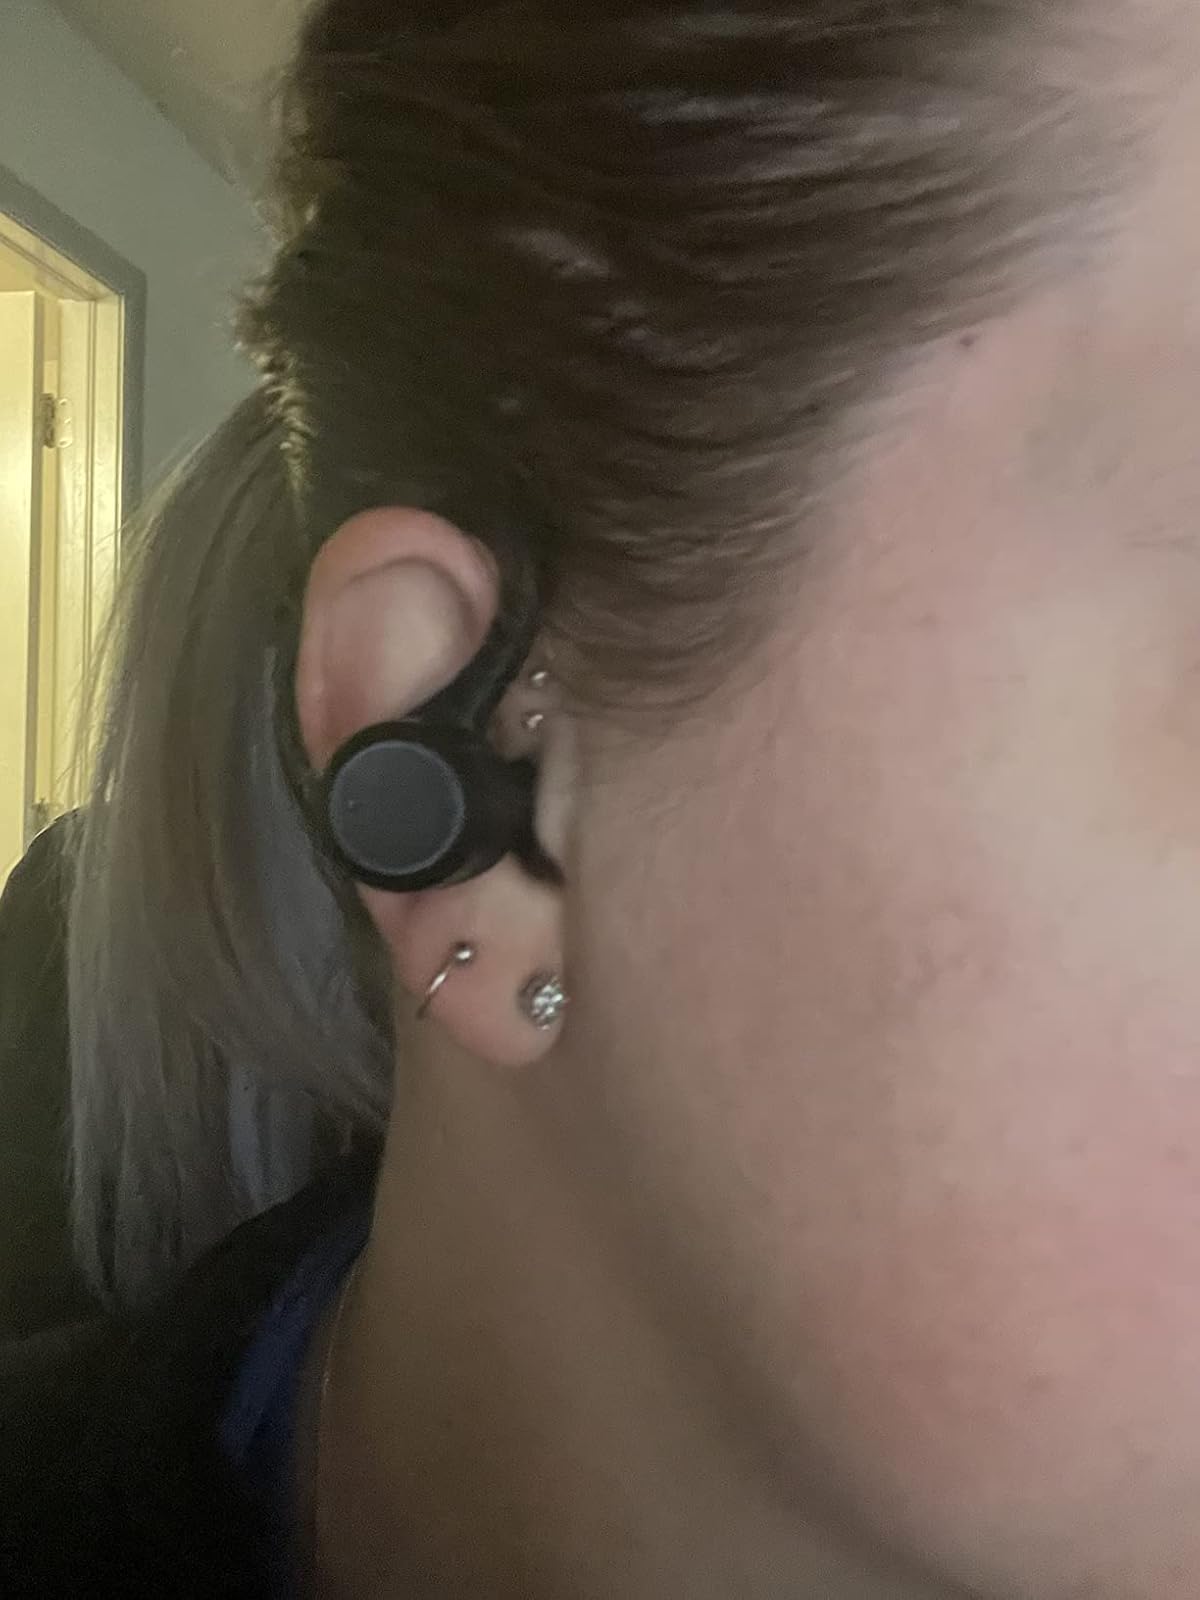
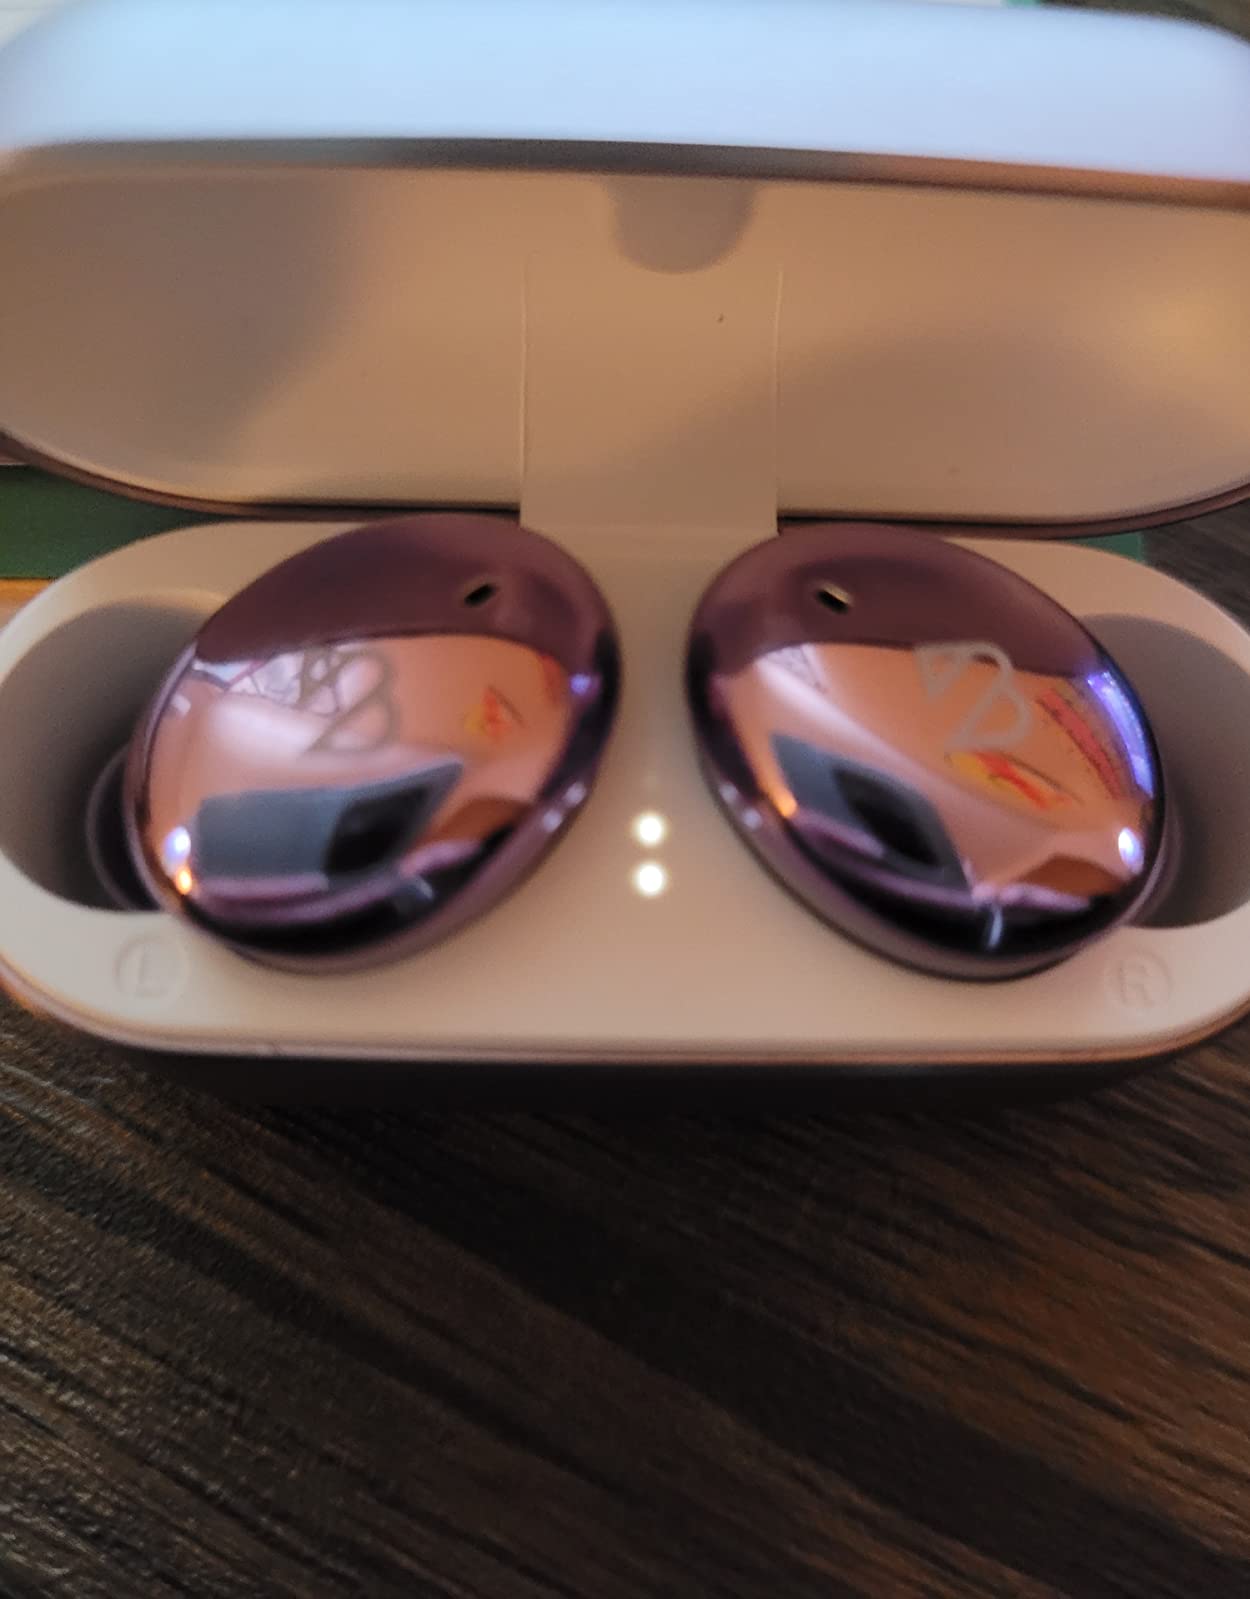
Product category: earbuds
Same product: no